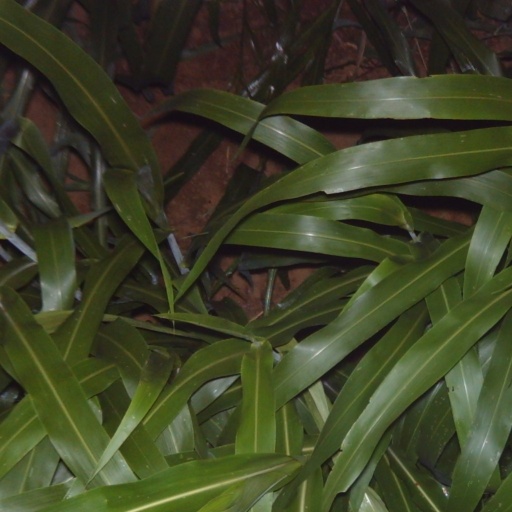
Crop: sorghum